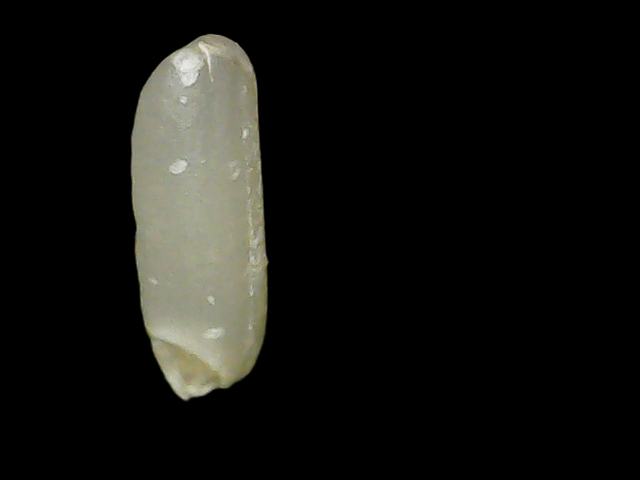
Rice variety: Binadhan7